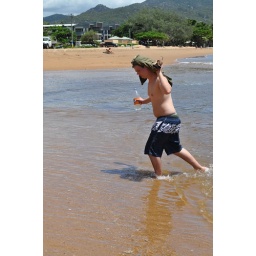
Putting water in a soda bottle to look for inverts haha